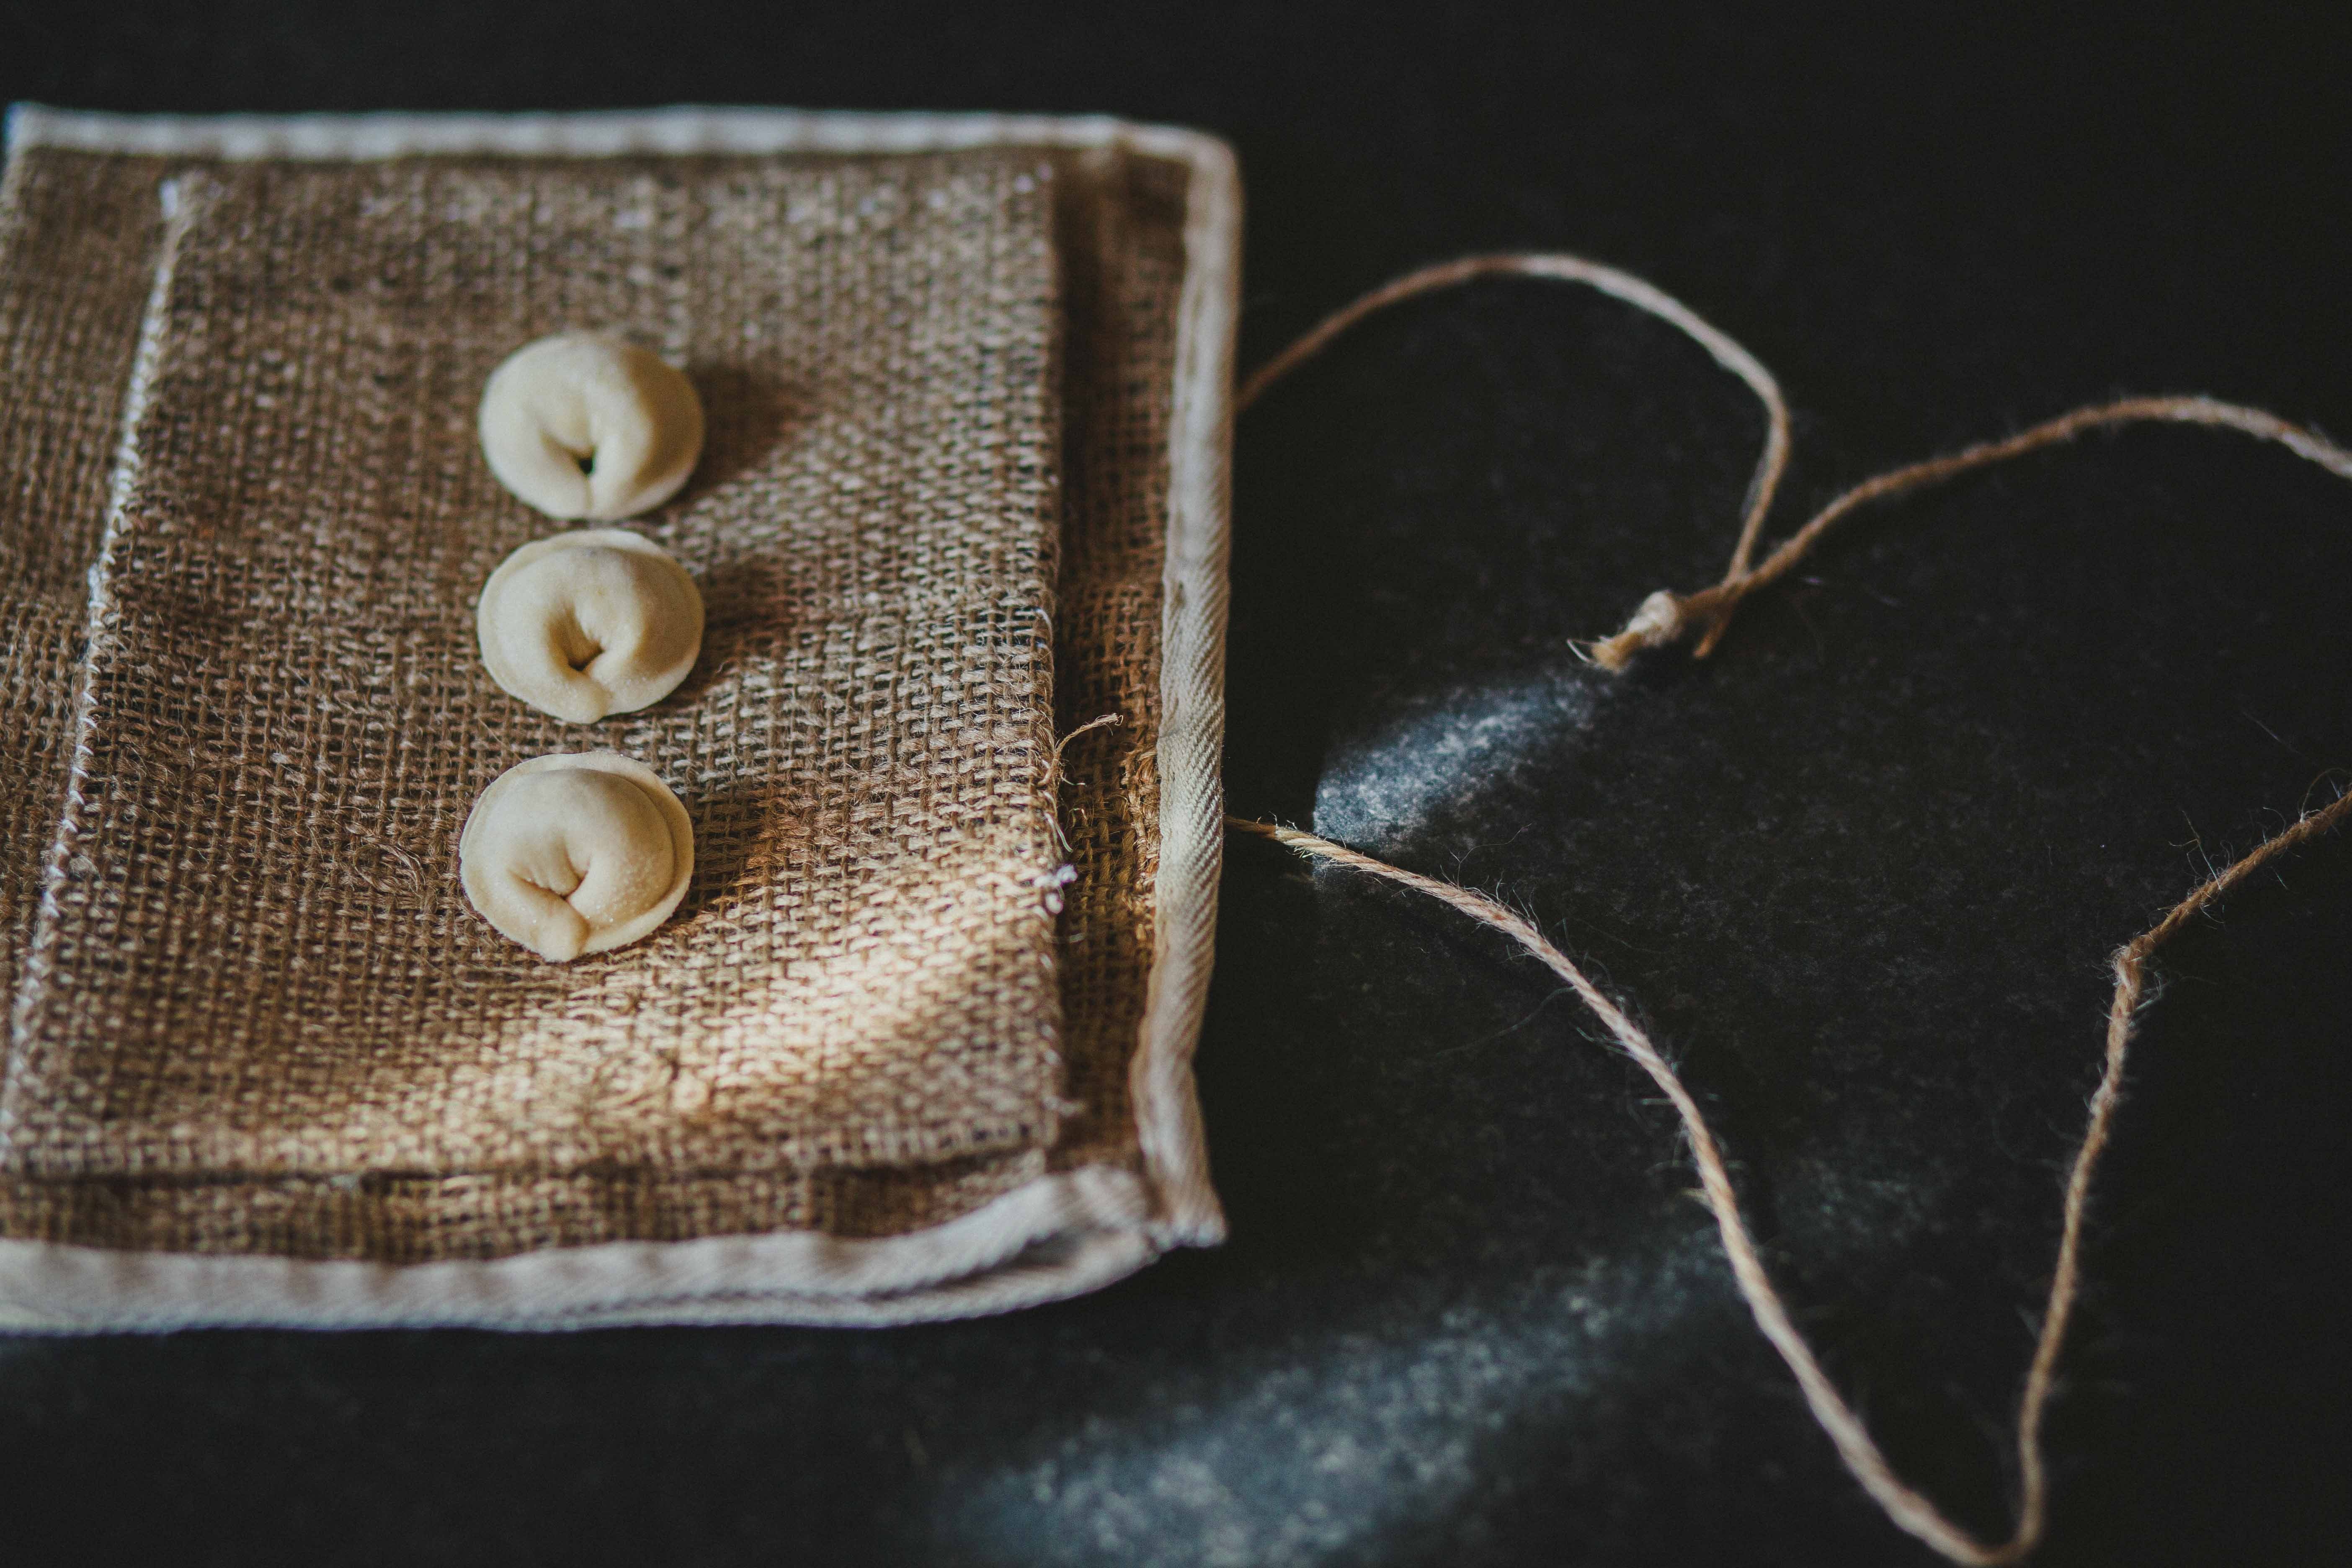
button, brown, beige, textile, fashion accessory, stitch, wool, needlework, linens, jewellery, embroidery, metal, art